Cayetano Rivera Ordóñez

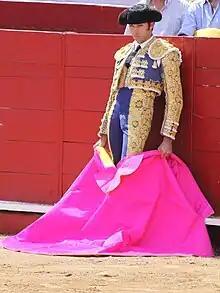

Antonio Cayetano Rivera Ordóñez (born 13 January 1977 in Madrid, Spain) is a Spanish "torero" or bullfighter.